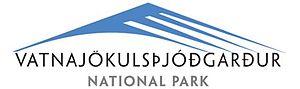
Le parc national du Vatnajökull, en islandais Vatnajökulsþjóðgarður, est un parc national d'Islande et le plus grand d'Europe, couvrant une superficie totale de 14 141 km², soit 13 % du pays. Il a été créé le 7 juin 2008. Le 5 juillet 2019, le parc national du Vatnajökull a été inscrit sur la Liste du Patrimoine Mondial de l'UNESCO.